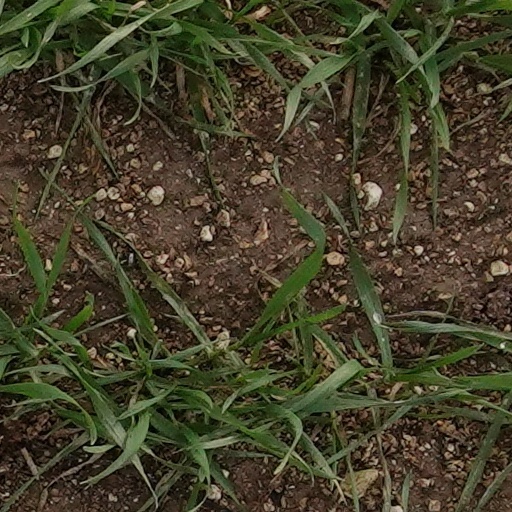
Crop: wheat